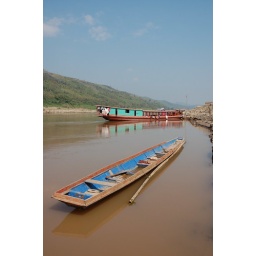
A small boat of villager in Mekhong river